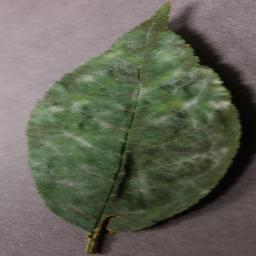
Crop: cherry
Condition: (including_sour)_powdery_mildew